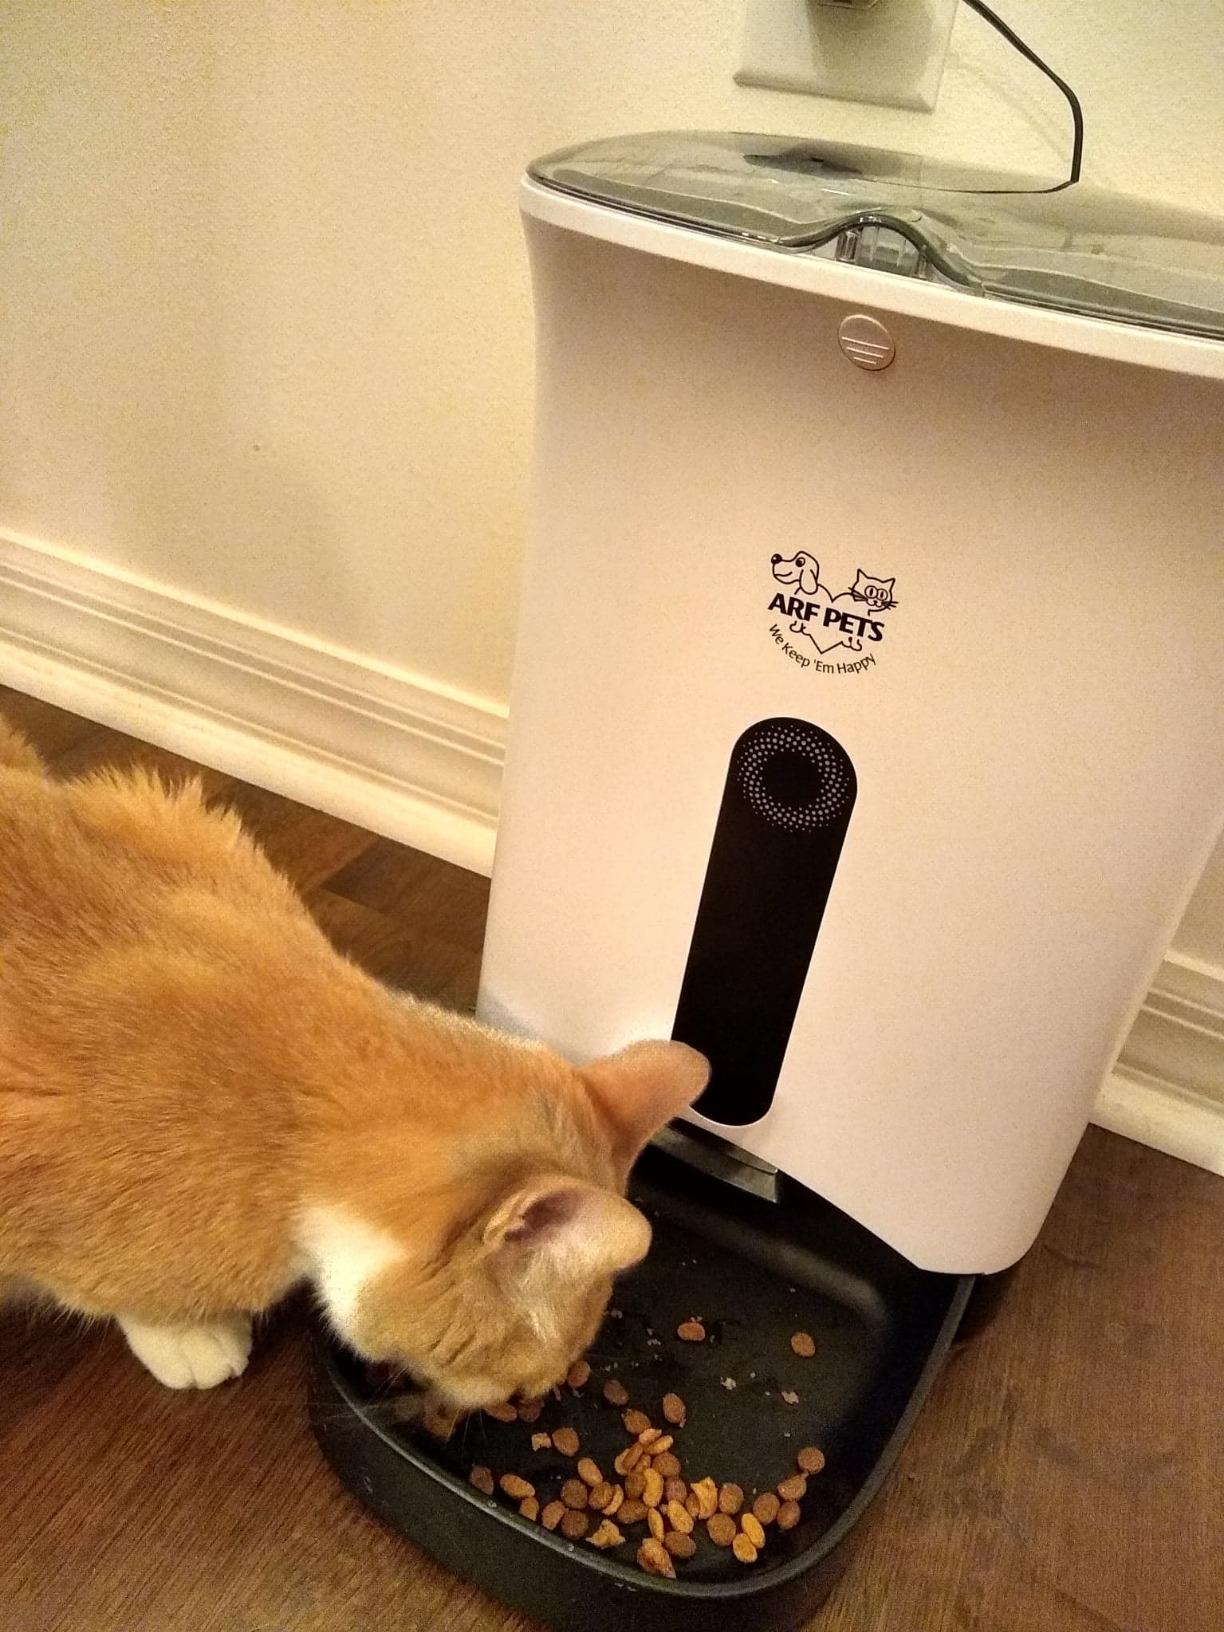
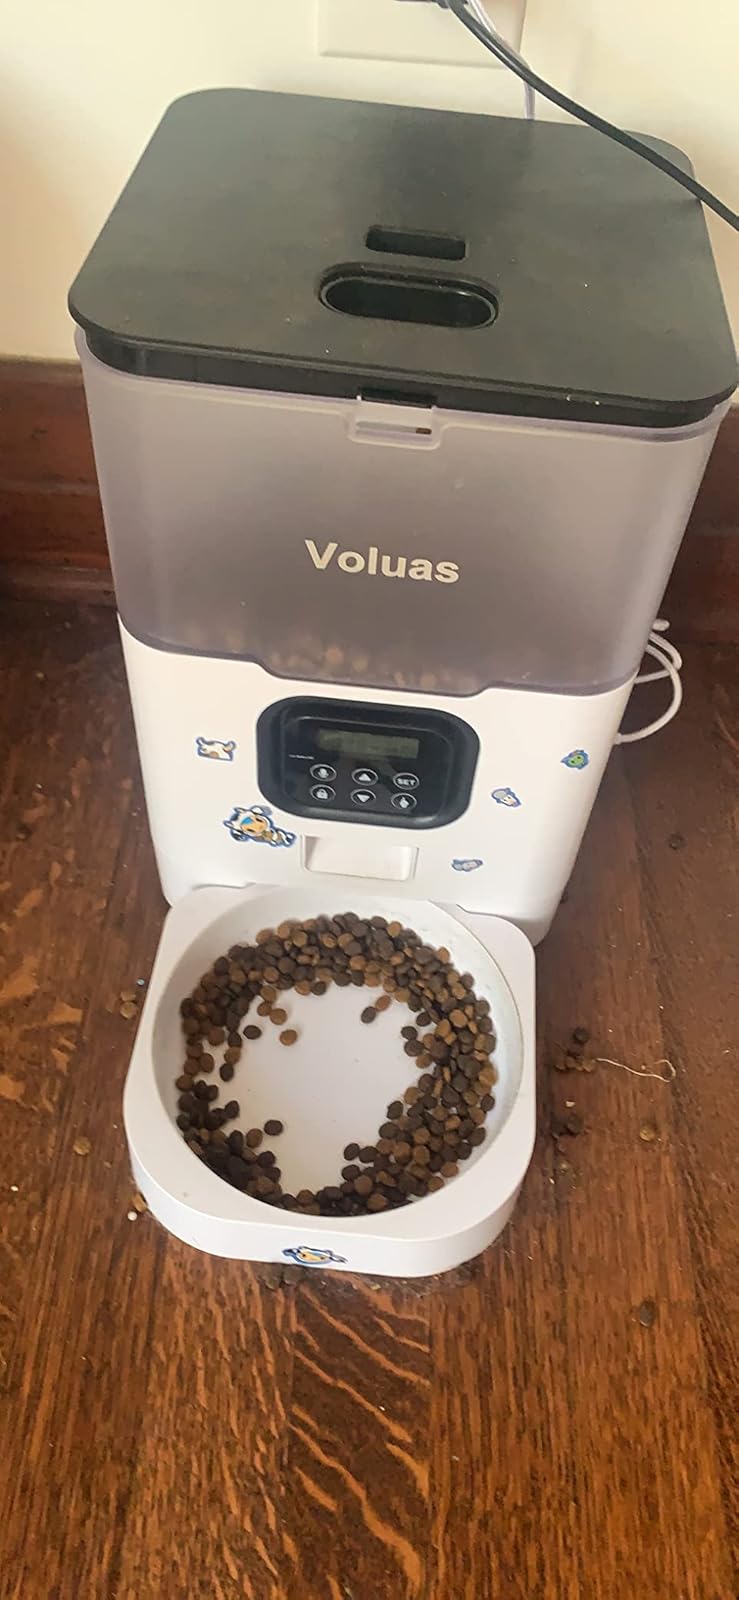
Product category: items_feeder
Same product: no